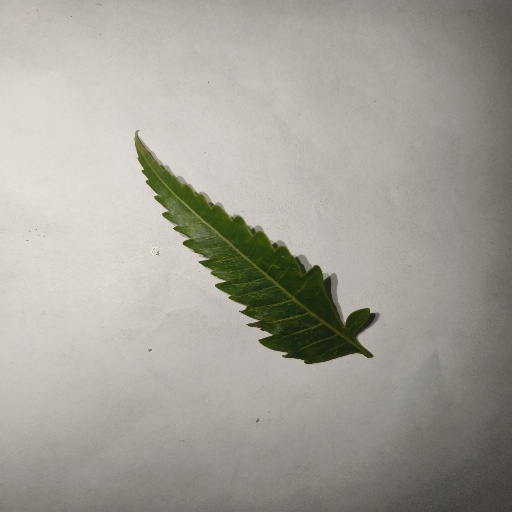
Species: Neem
Leaf condition: Shot Hole Leaf